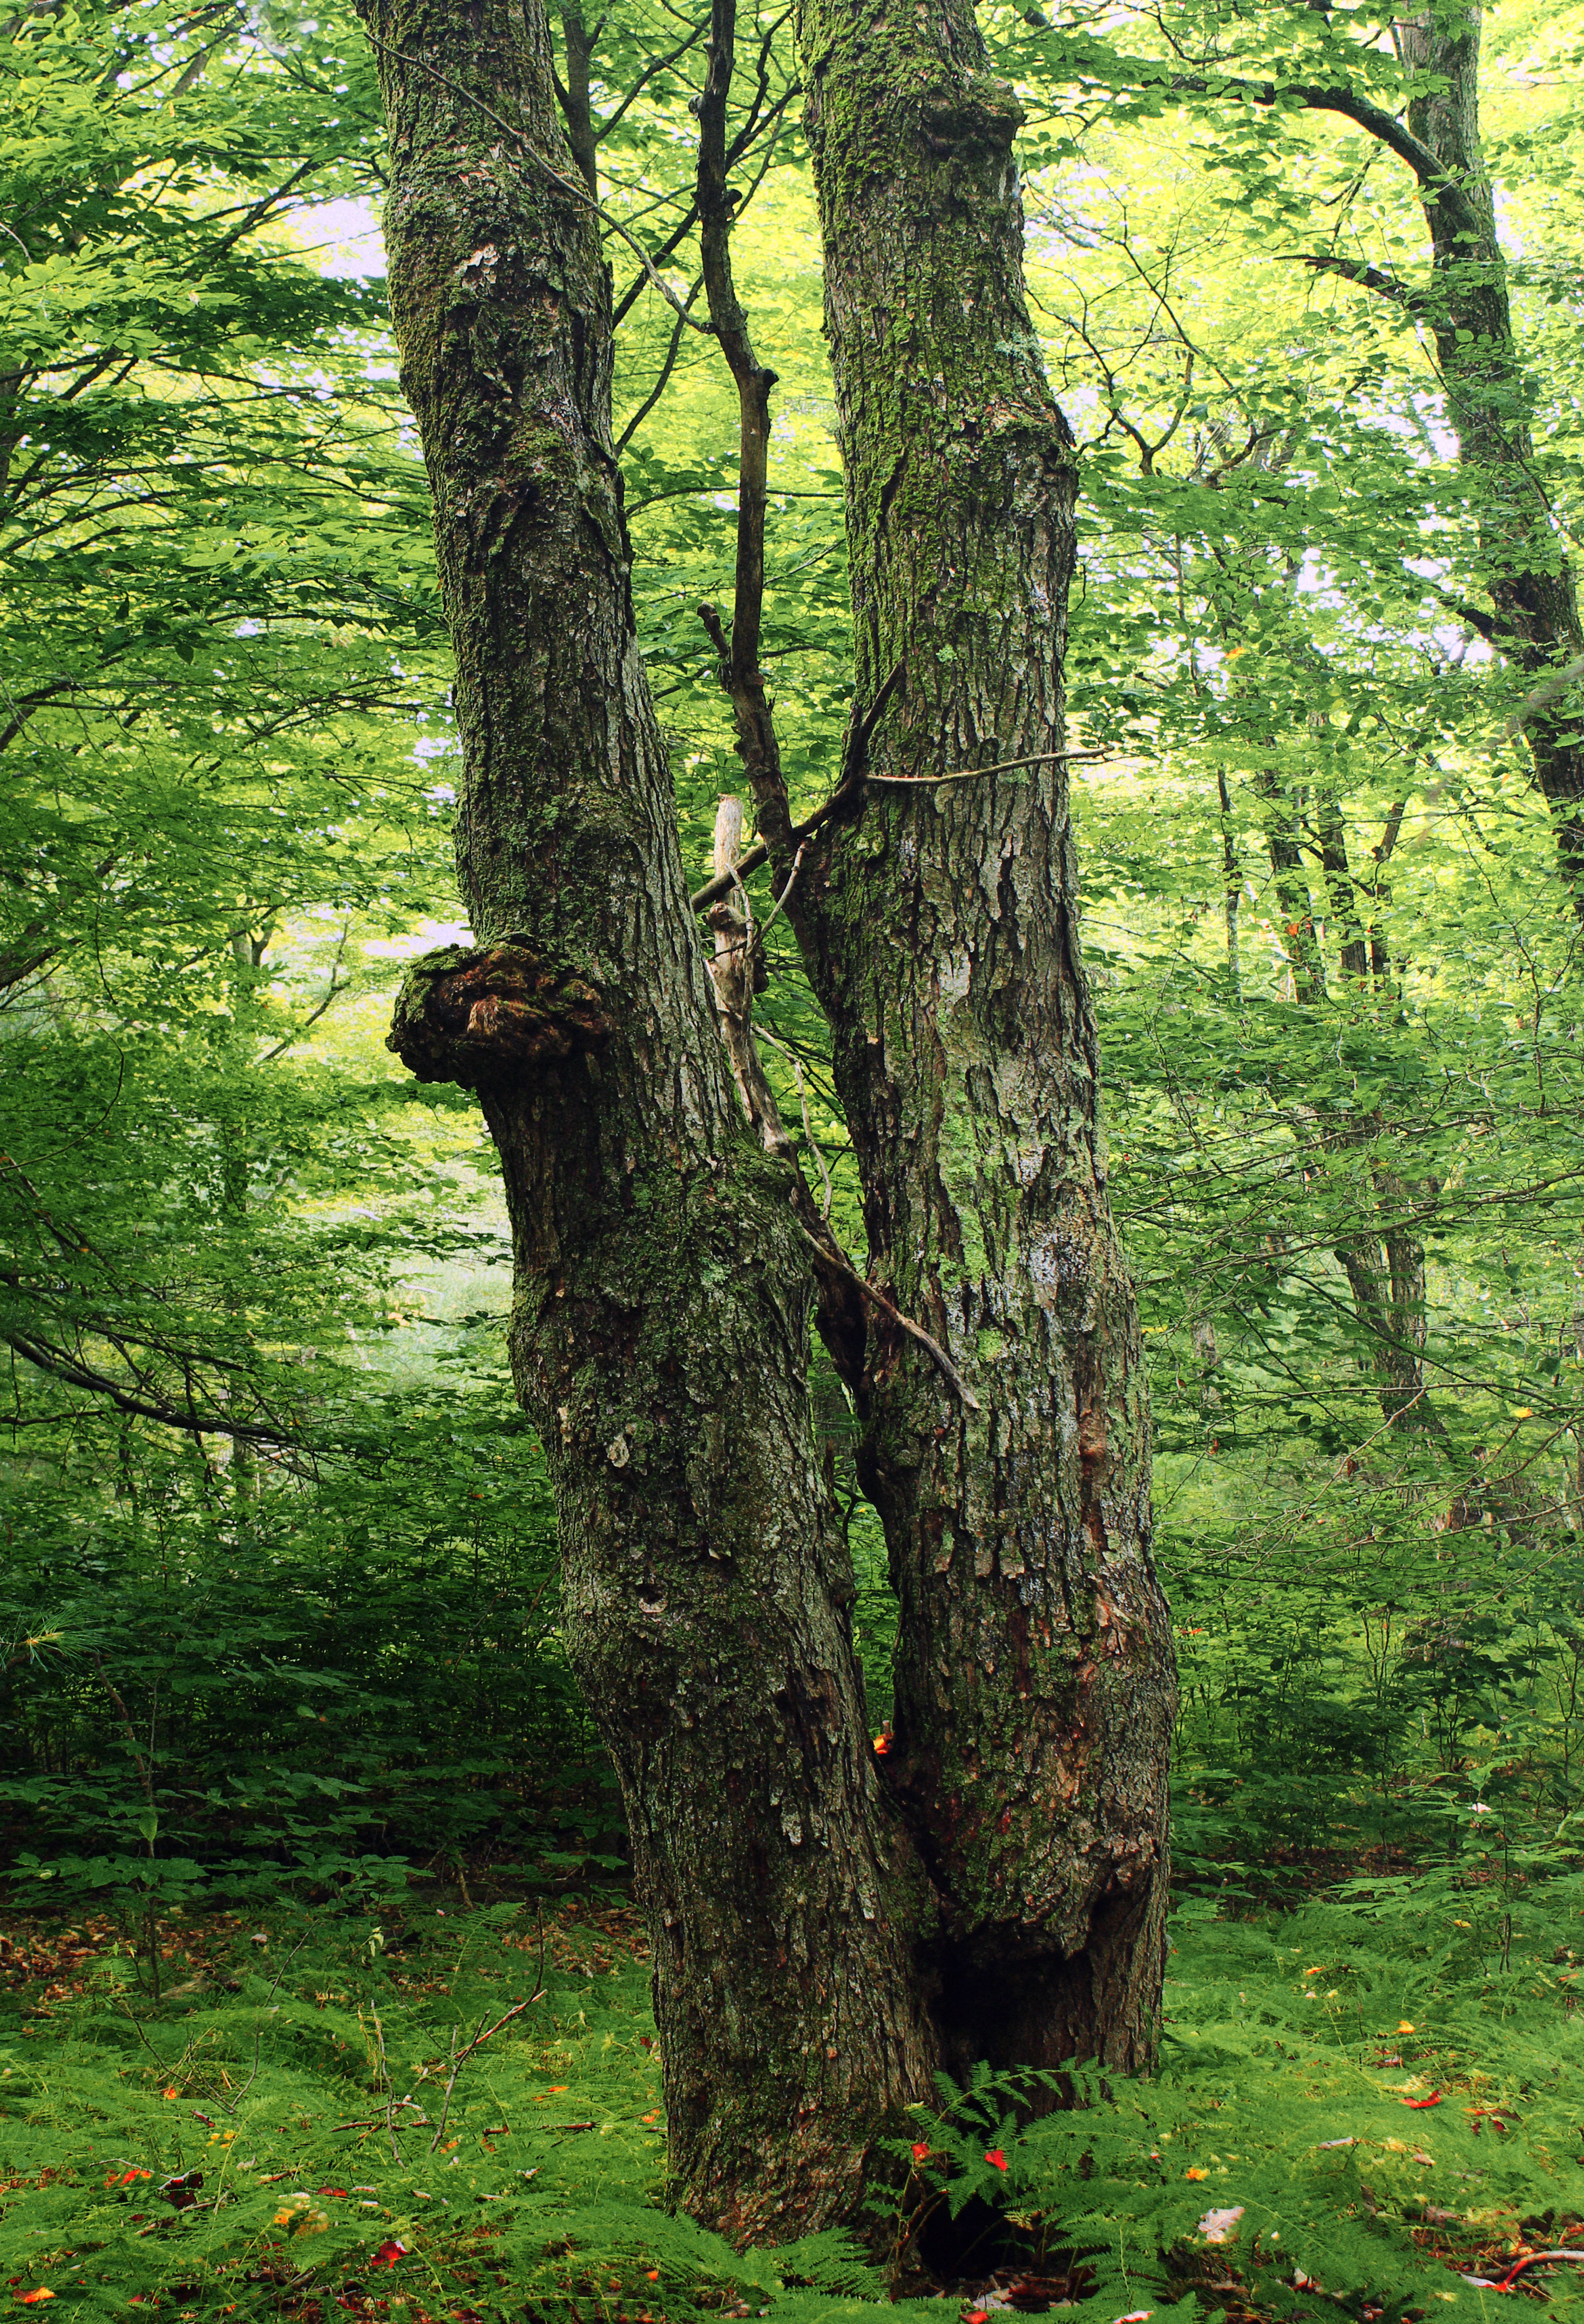
tree, nature, forest, branch, plant, hiking, sunlight, leaf, flower, trunk, summer, green, autumn, botany, trees, creativecommons, cool image, vegetation, monroecounty, poconos, deciduous, understory, undergrowth, ferns, pennsylvania, grove, woodland, habitat, i, ecosystem, biome, old growth forest, natural environment, plant stem, woody plant, temperate broadleaf and mixed forest, temperate coniferous forest, land plant, temperatedeciduousforest, austintblakesleenaturalarea